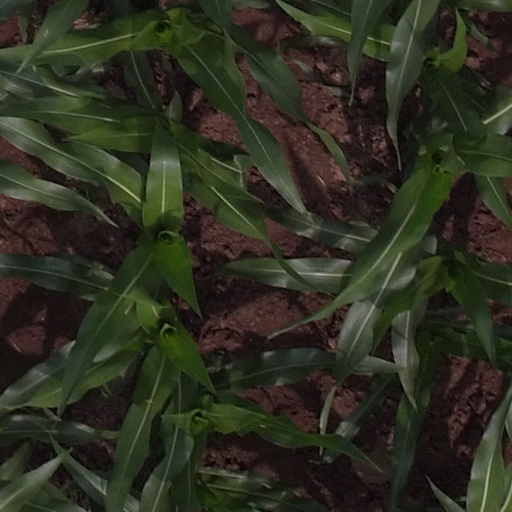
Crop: maize; corn